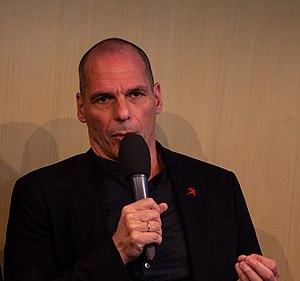
Adults in the Room est un film franco-grec réalisé par Costa-Gavras, sorti en 2019.